Annonay

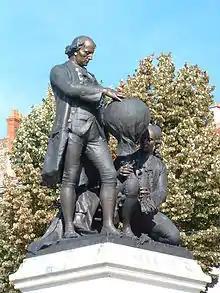
Statue of the Montgolfier brothers (1883–1885)

In 1524 Annonay was attached to the domain of the King of France in the wake of the revolt by the Constable of Bourbon: his property, which included Annonay, was confiscated. The country was then dominated by the "Lévis-Ventadour", the "Rohan-Soubises" etc.